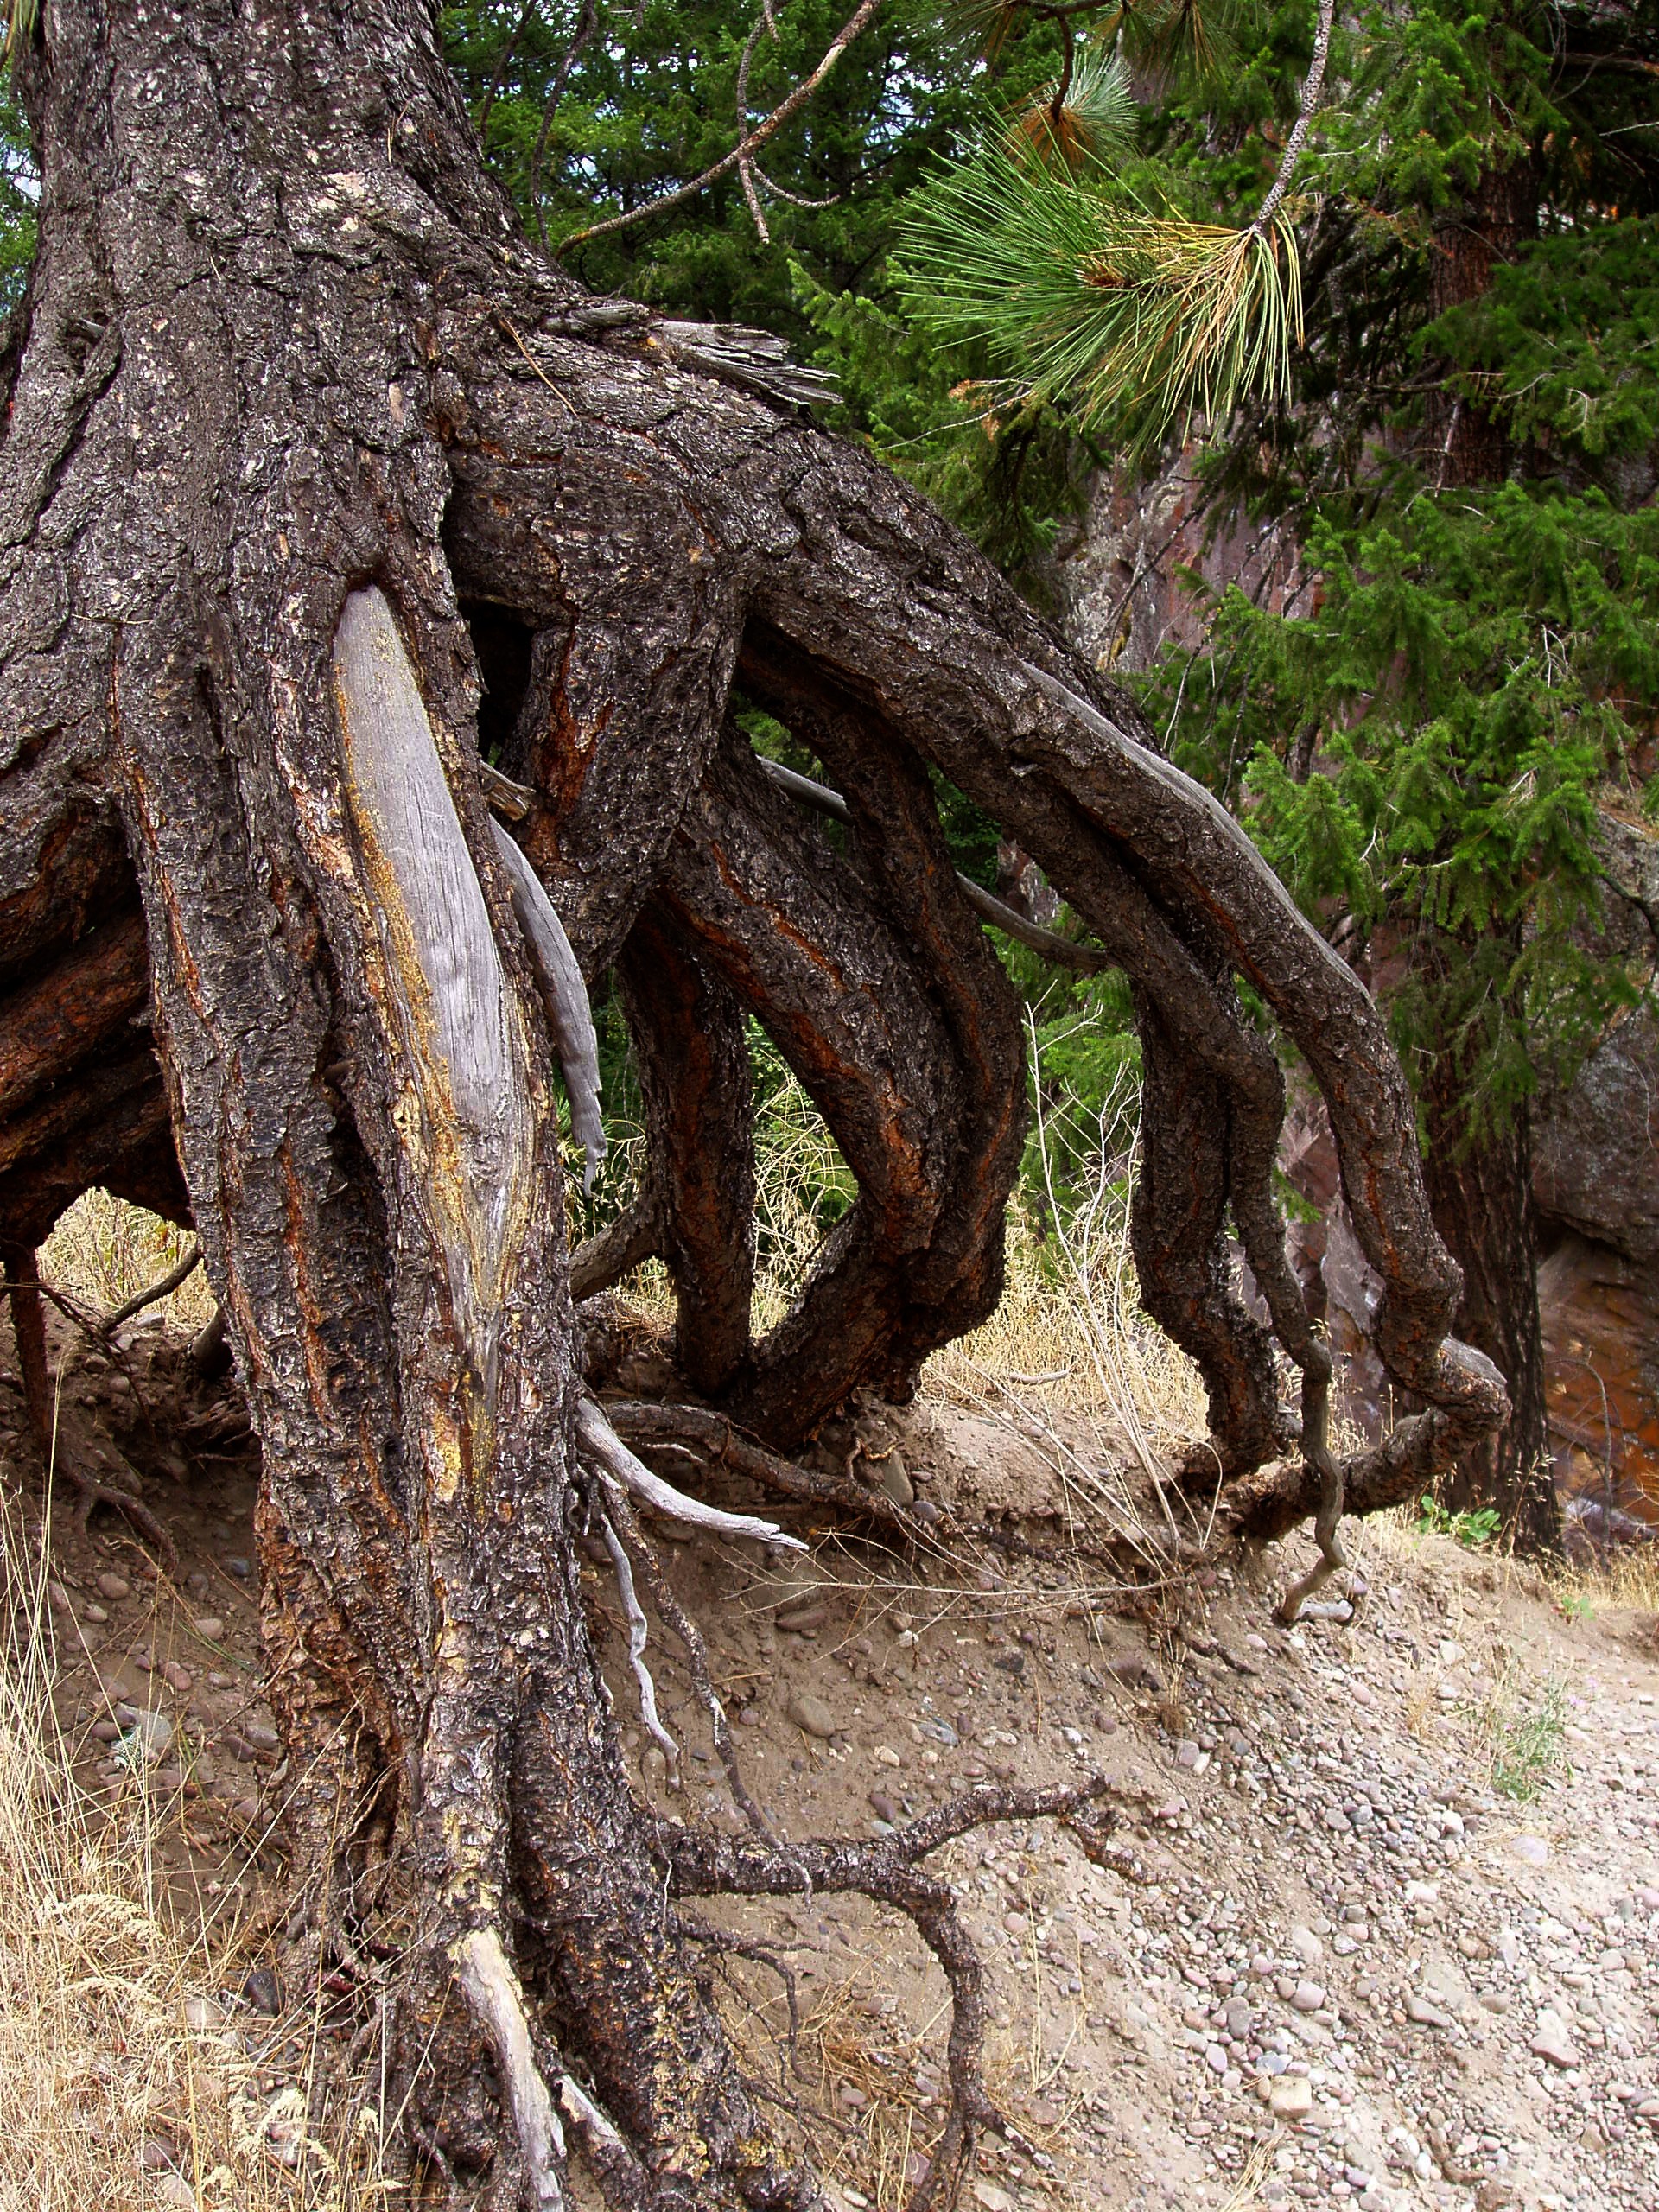
tree, nature, forest, branch, plant, wood, trunk, dry, pine, soil, botany, flora, root, roots, woodland, tree stump, pine needles, flowering plant, woody plant, land plant